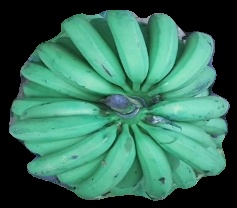
Variety: pachbale
Grade: grade2